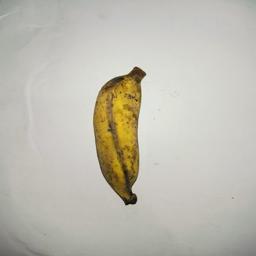
Banana variety: Bangla Kola